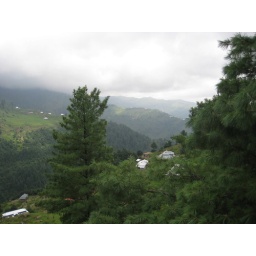
There are lush green slopes and hi pine trees around Toli Pir mountain top.